Brain tumor

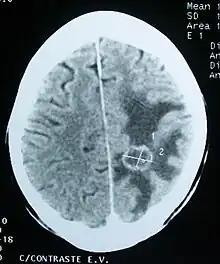

Medical imaging plays a central role in the diagnosis of brain tumors. Early imaging methods – invasive and sometimes dangerous – such as pneumoencephalography and cerebral angiography have been replaced by non-invasive, high-resolution techniques, especially magnetic resonance imaging (MRI) and computed tomography (CT) scans. MRI with contrast enhancement is the preferred imaging test in the diagnosis of brain tumors. Glioblastomas usually enhance with contrast on T1 MRI weighted MRI imaging, and on T2 with FLAIR imaging showing hyperintense cerebral edema. Low grade gliomas are usually hypointense on T1 MRI, and hyperintense with T2 with FLAIR MRI. Meningiomas are usually homogenously enhanced with dural thickening on MRI.